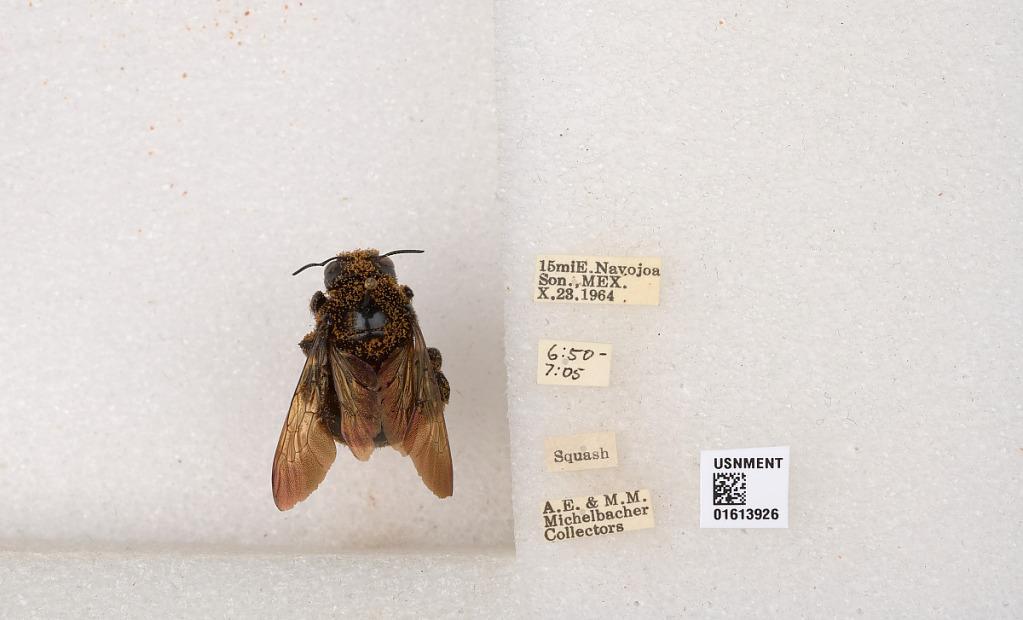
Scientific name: Xylocopa (Neoxylocopa) varipuncta Patton
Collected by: A. Michelbacher & M. Michelbacher
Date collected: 1964-10-23
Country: Mexico
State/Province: Sonora
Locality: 15 mi. E. Navojoa